Roy Hackett

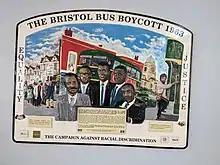
Bristol Bus Boycott plaque

In 1955 the Passenger Group of the Transport and General Workers' Union (TGWU), which represented bus workers, had passed a resolution that black and Asian workers should not be employed as bus crews at the Bristol Omnibus Company, despite a reported labour shortage on the buses. This was revealed by the Bristol Evening Post in 1961 and caused outrage among black communities.